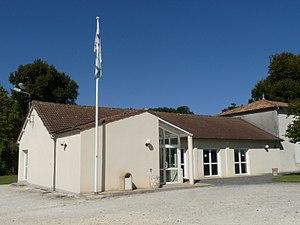
Salle des fêtes de St-Eugène, Charente-Maritime, France
Saint-Eugène est une commune du sud-ouest de la France, située dans le département de la Charente-Maritime.